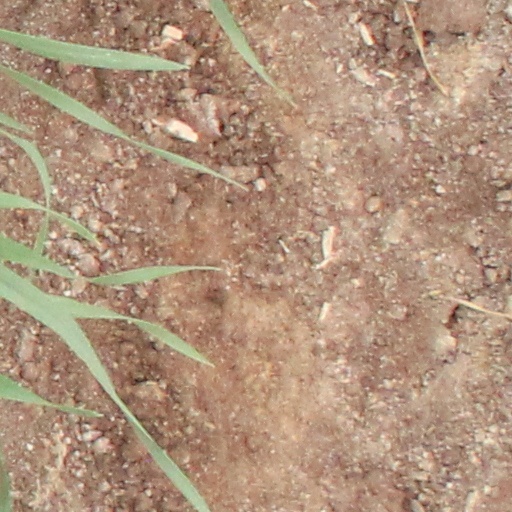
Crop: wheat